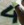
Number: 4